Mikhail Morozov (art collector)

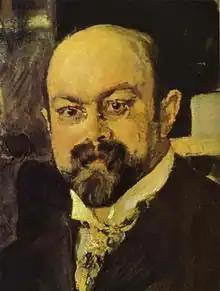
Detail of a 1902 portrait of Morozov by Valentin Serov, now in the Tretiakov Gallery.

Mikhail Abramovitch Morozov (19 August 1870 - 24 October 1903) was a Russian businessman, arts patron and collector. He was the eldest son of Abram Abramovitch Morozov, the elder brother of the collector Ivan Morozov (1871-1921) and the husband of the art collector Margarita Morozova (1873-1958).